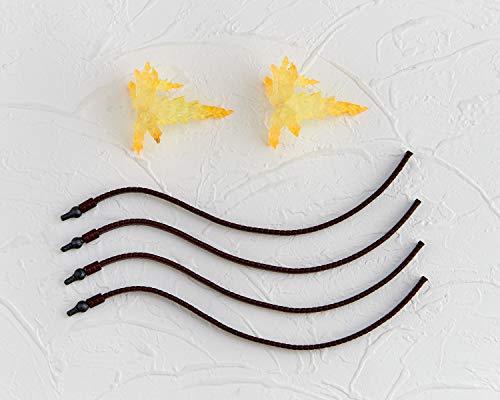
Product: Kaiyodo Revoltech: Evangelion Evolution EV-018 Custom Type-08 Flash Version Action Figure
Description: As seen in the trailer for the newest Evangelion theatrical film.
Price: $93.42
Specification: ProductDimensions:4x1.5x6.3inches|ItemWeight:10.9ounces|ShippingWeight:10.9ounces(Viewshippingratesandpolicies)|ASIN:B07S1TDSLK|Itemmodelnumber:EV018|Manufacturerrecommendedage:15yearsandup